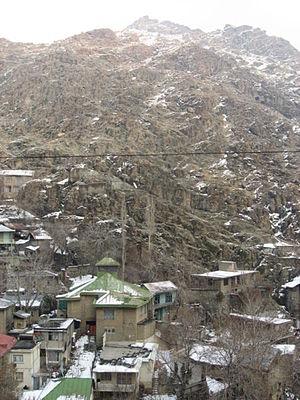
Darband est un ancien village, près de Tajrish, Shemiran, maintenant un quartier à l'intérieur des limites de la ville de Téhéran. Darband est le début d'un chemin de randonnée très populaire qui mène à une montagne de la chaîne des Alborz, le mont Tochal, qui domine la ville de Téhéran. Un télésiège est aussi disponible pour ceux qui ne sont pas intéressés par la randonnée.